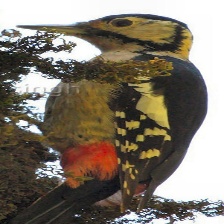
Species: DARJEELING WOODPECKER
Scientific name: DENDROCOPOS DARJELLENSIS